Italian wine

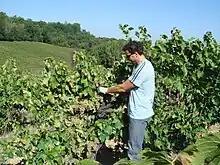
Trebbiano grapes in the Marche region

During this time, viticulture outside of Italy was prohibited under Roman law. Exports to the provinces were reciprocated in exchange for more slaves, especially from Gaul. Trade was intense with Gaul, according to Pliny, because the inhabitants tended to drink Italian wine unmixed and without restraint. Although unpalatable to adults, it was customary, at the time, for young people to drink wine mixed with a good proportion of water.